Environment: real
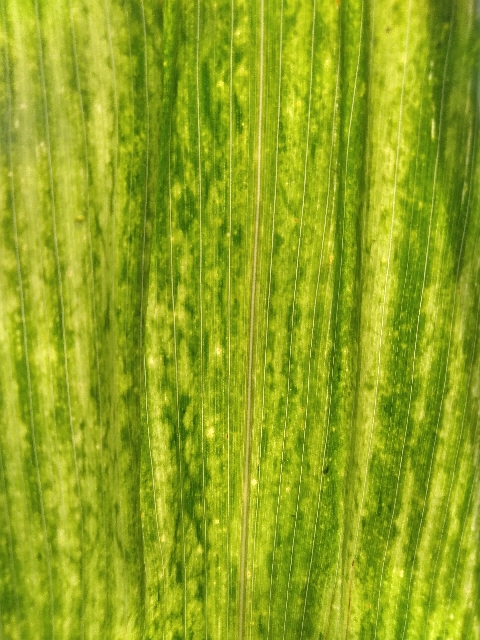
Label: lethal_necrosis